Cosquín Rock

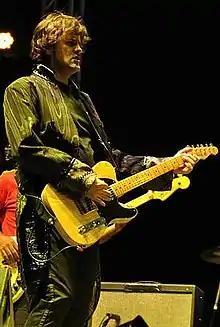

The people behind the idea were José Palazzo, Constantino Carrara, and Héctor Emaides. Two local bands “Divididos” and “Los Piojos” contributed to consolidate the project. Finally, on Saturday 10th and Sunday 11th, February 2001 the first edition of the festival was held with the participation of more than 14 rock bands.